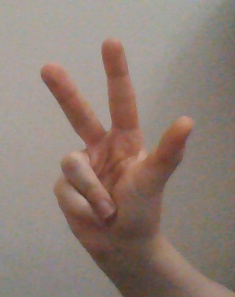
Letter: al